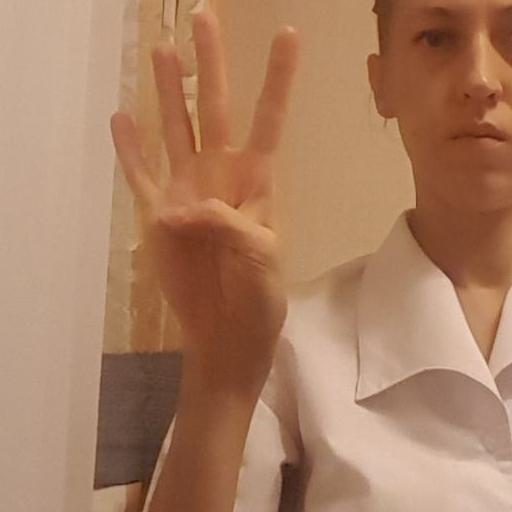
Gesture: four